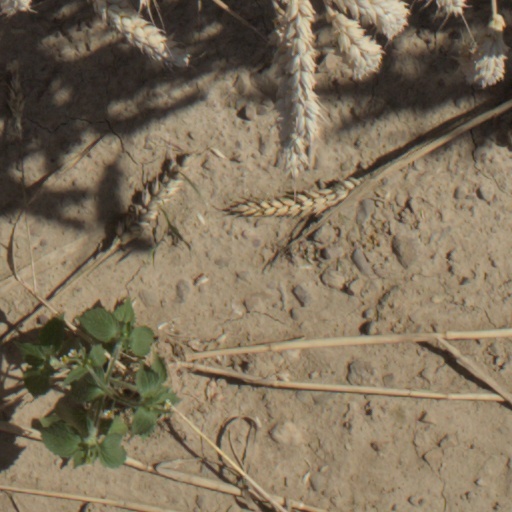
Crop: wheat